Albacete

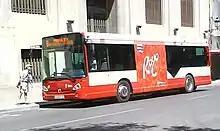
Urban Bus Regulatory Albacete making a stop in the center of Albacete.

Bullfighting is deeply rooted in the city of Albacete. Among other issues, the livestock sector has enough presence in the province, where farms are important such as Samuel Flores, Las Ramblas, El Pizarral, Los Chospes, Sonia Gonzalez or Ruiz Yagüe.